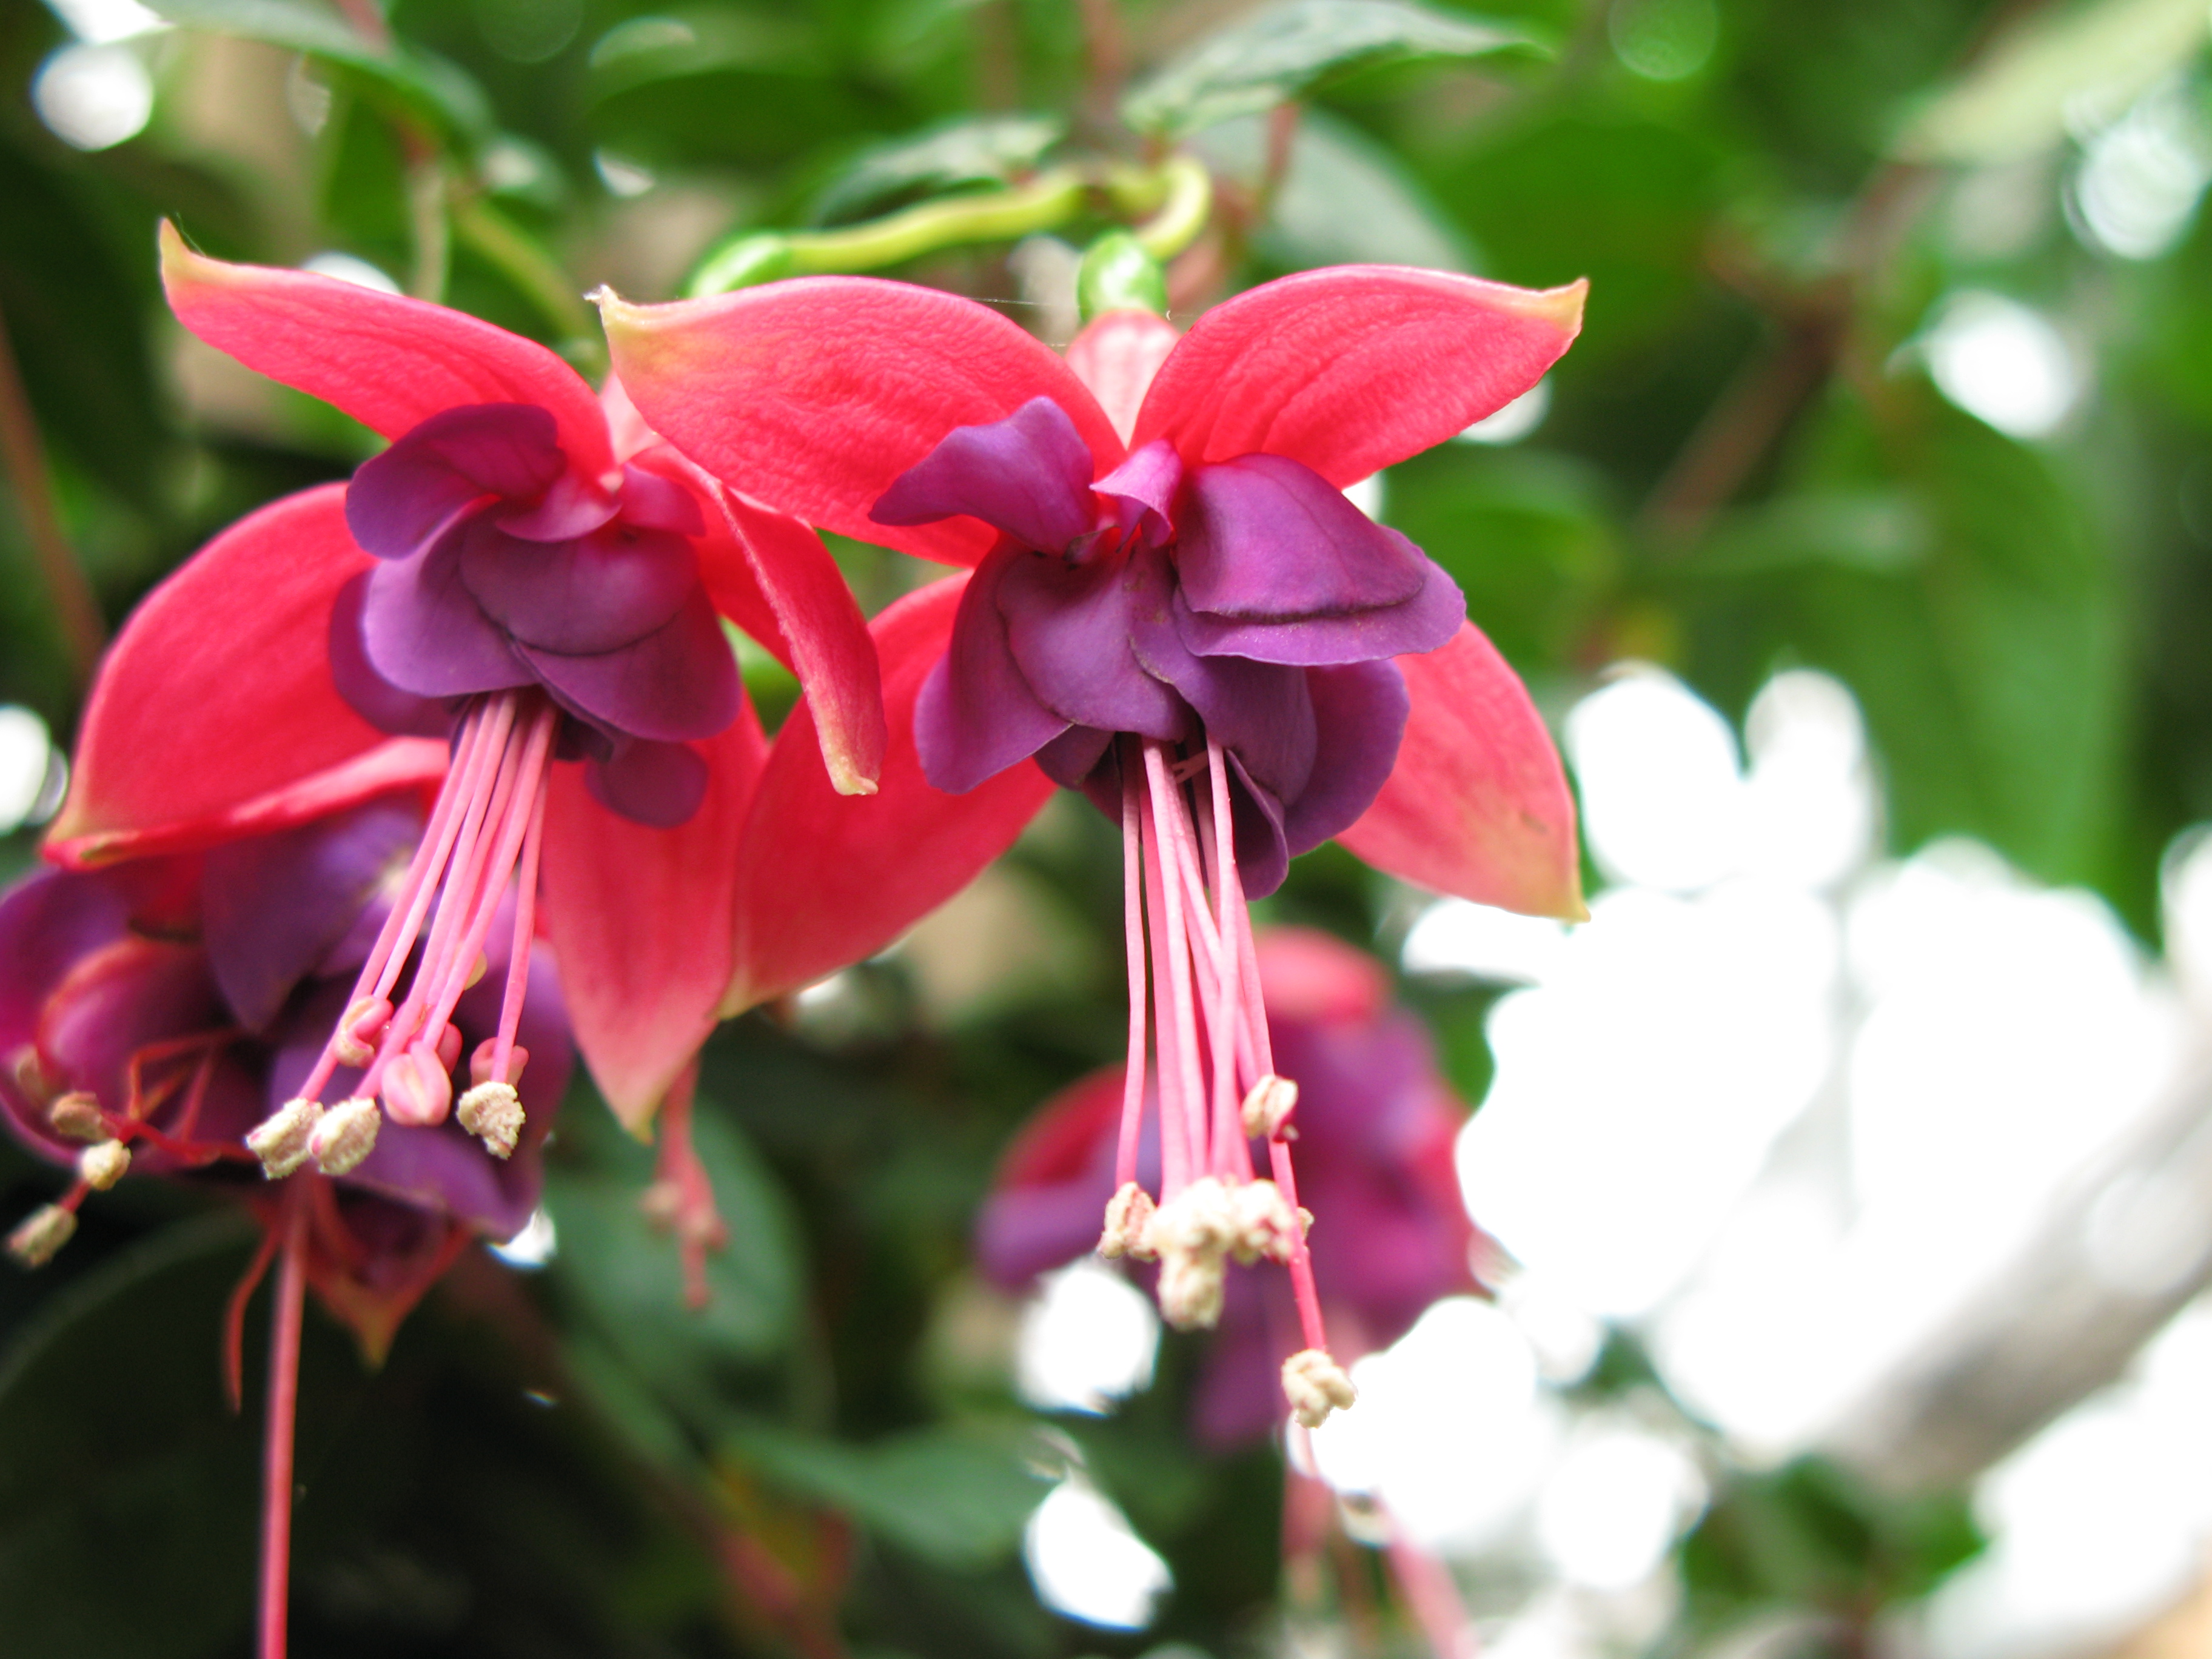
blossom, plant, leaf, flower, purple, petal, high, botany, flora, wildflower, shrub, fuchsia, hires, hi, res, g7, themacrogroup, macro photography, jasmine, flowering plant, land plant